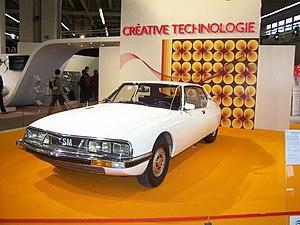
Citroën SM exposée au salon Rétromobile en 2010.
La Citroën SM est une automobile sportive de grand tourisme, développée par le constructeur automobile français Citroën en mars 1970. Malgré diverses avancées techniques, elle a une carrière très courte qui s'achève en 1975. Elle reste pourtant un des modèles mythiques de la marque recherché par les collectionneurs.